Louis-Alexandre Berthier

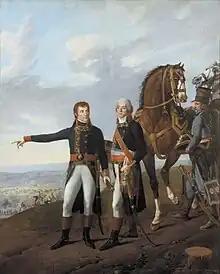
"General Bonaparte and his chief of staff General Berthier at the Battle of Marengo", by Joseph Boze, 1800–1801

After this, Berthier joined his chief in Egypt, serving there until Napoleon's return. He assisted in the Coup of 18 Brumaire (9 November 1799), afterwards becoming Minister of War for a time. During the Battle of Marengo, Berthier was the nominal head of the Army of Reserve, but the first consul accompanied the army and he acted in reality, as always, as chief of staff to Napoleon.